Voorhees Mall

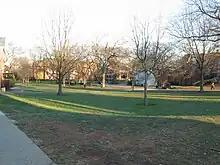
Voorhees Mall

Voorhees Mall is a large grassy area with stately shade trees on a block (sometimes known as "Voorhees Campus") of about 28 acres (0.11 km) located on the College Avenue Campus of Rutgers University near downtown New Brunswick, New Jersey. An eclectic mix of architectural styles, Voorhees Mall is lined by many historic academic buildings. The block is bound by Hamilton Street (to the east), George Street (north), College Avenue (south) and Seminary Place (west). At the mall's western end, across Seminary Place, is the campus of the New Brunswick Theological Seminary, whose history is intertwined with the early history of Rutgers University. Across Hamilton Street is the block called Old Queens, the seat of the university.